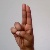
The image shows a hand gesture representing the letter 'U' in Indian Sign Language.